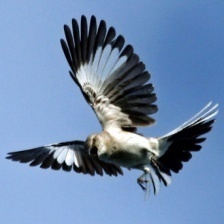
Species: NORTHERN MOCKINGBIRD
Scientific name: MIMUS POLYGLOTTOS